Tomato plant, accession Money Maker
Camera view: vertical (180 deg); turntable rotation: 120 degrees
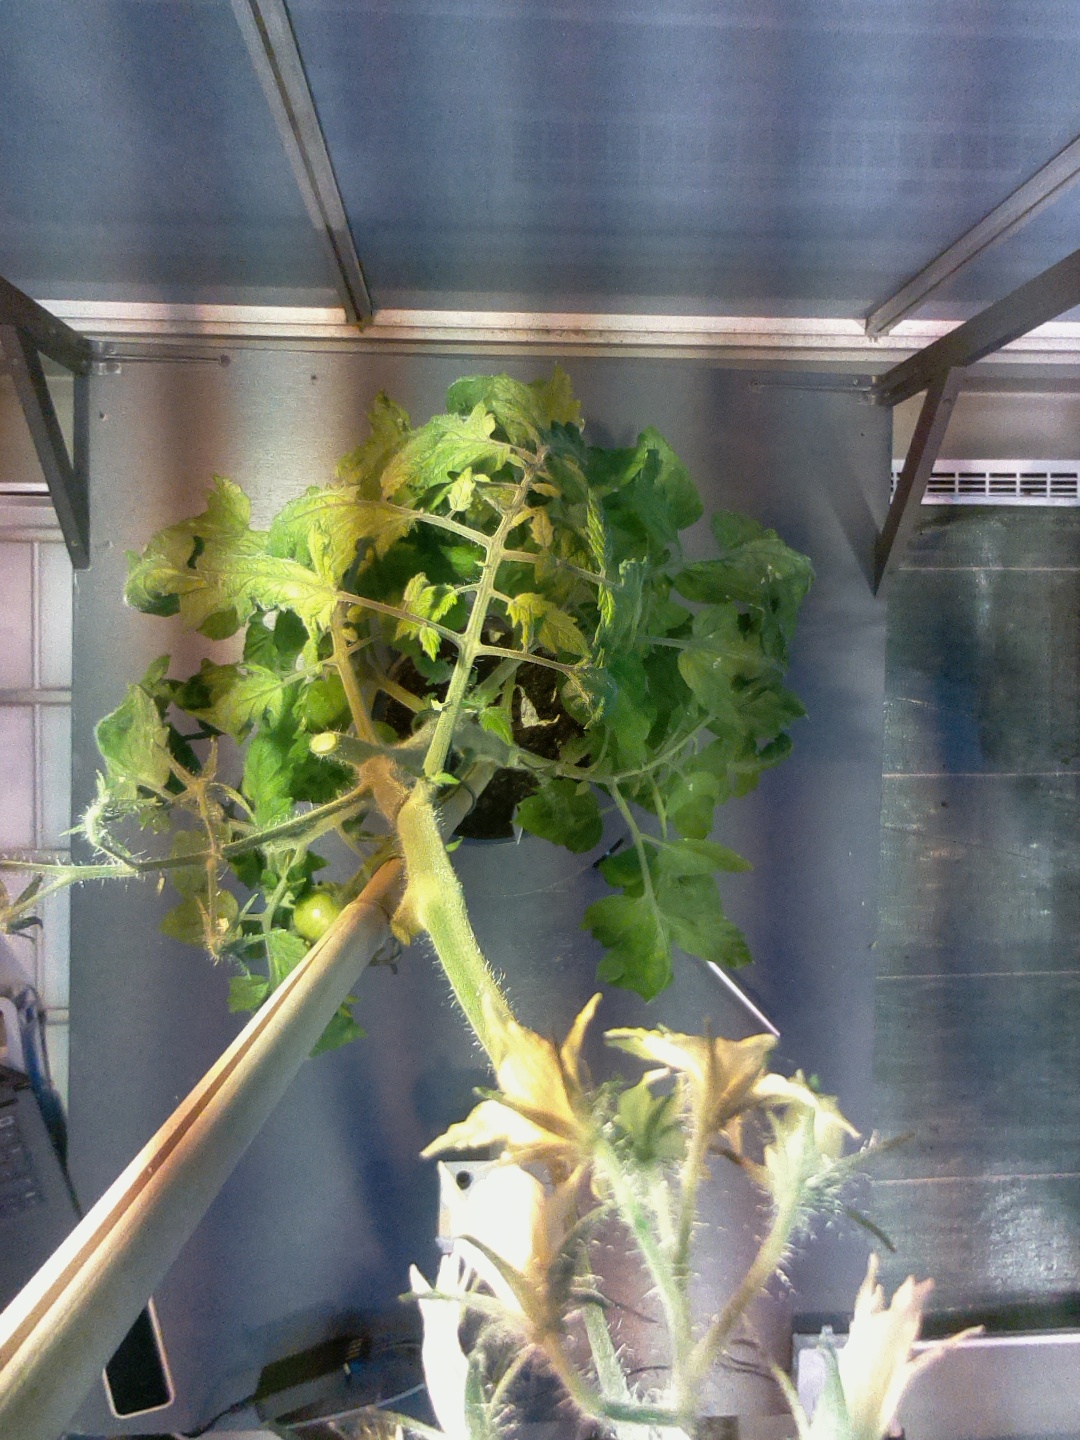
BBCH growth stage 73: 30%-40% of final fruit size